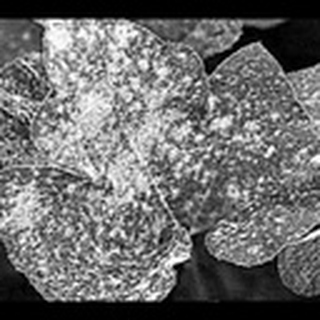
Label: cotton_powdery_mildew